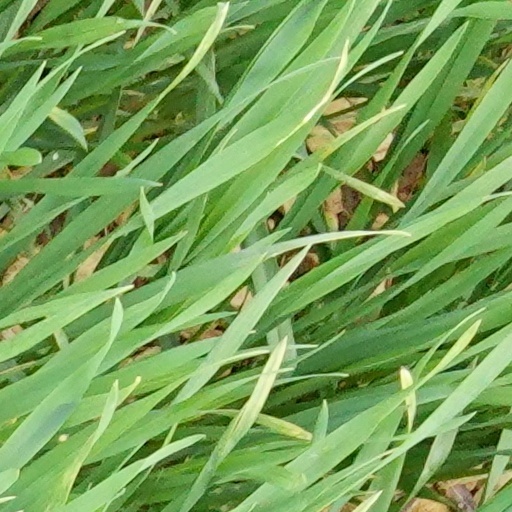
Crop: wheat